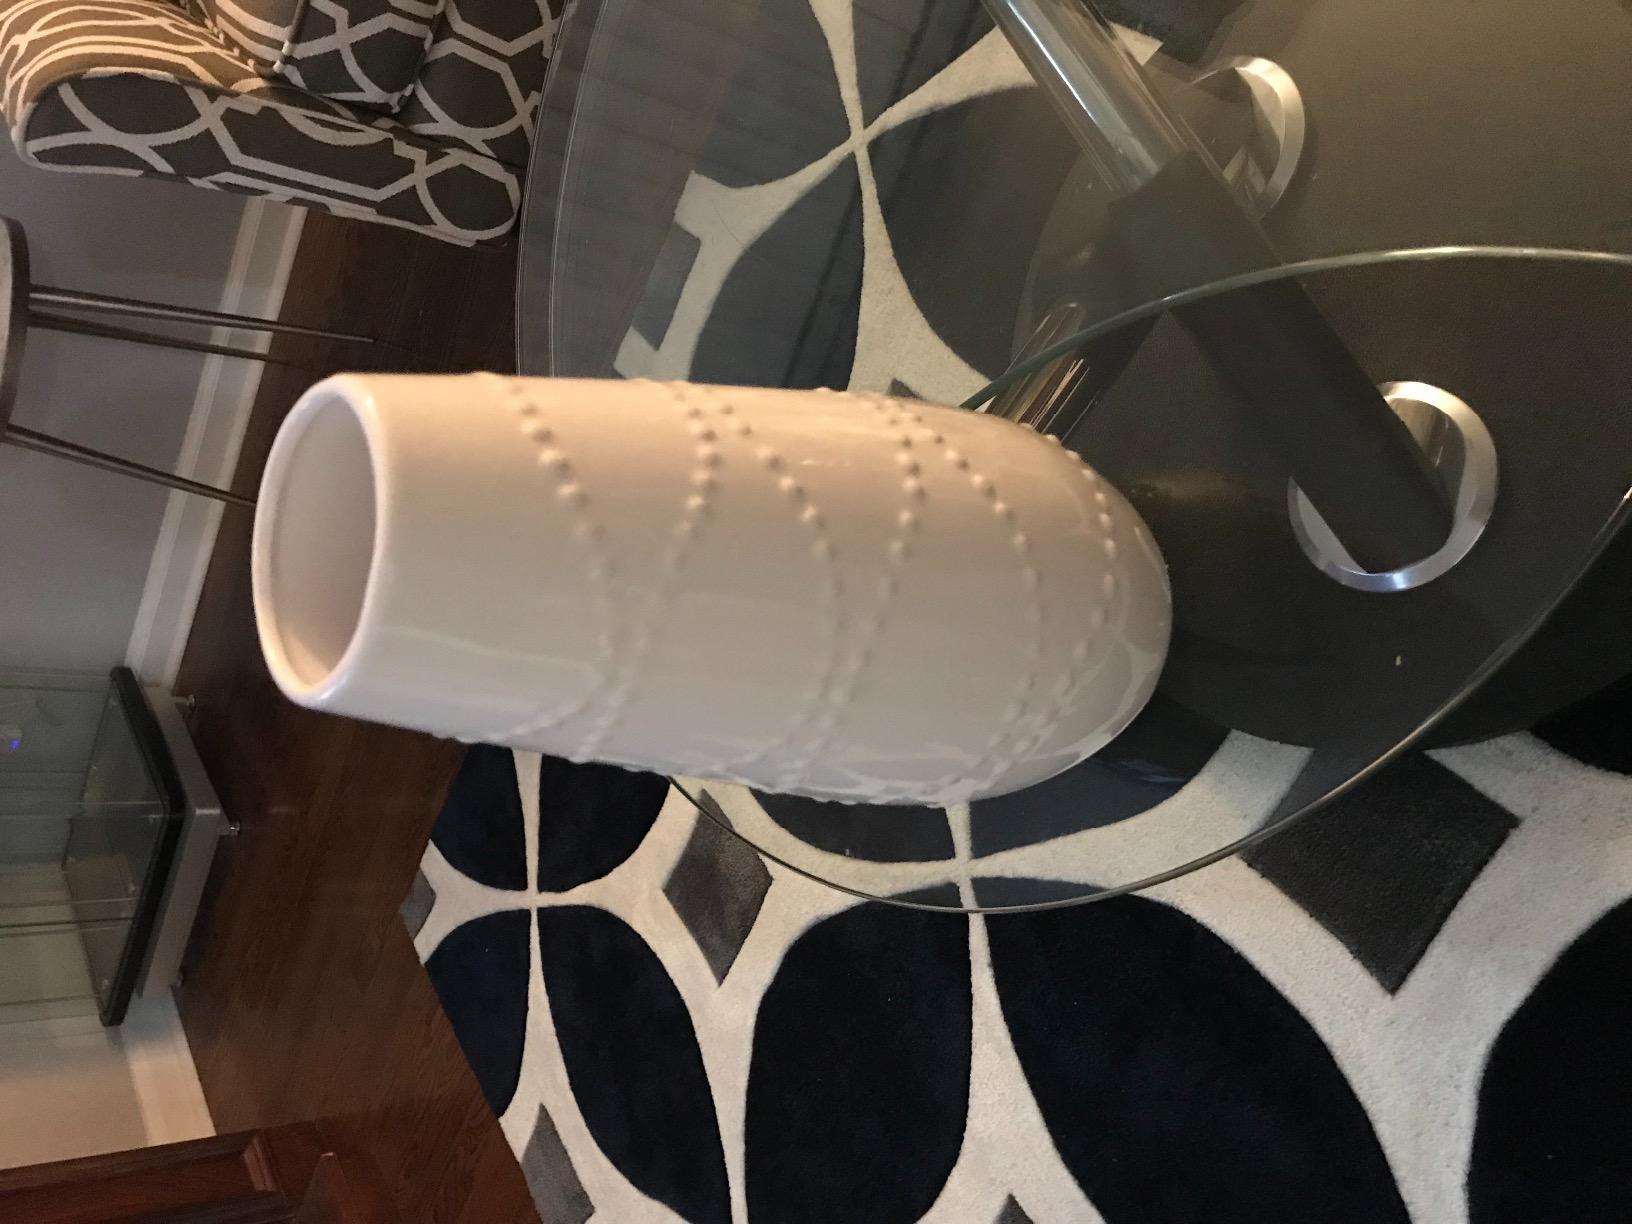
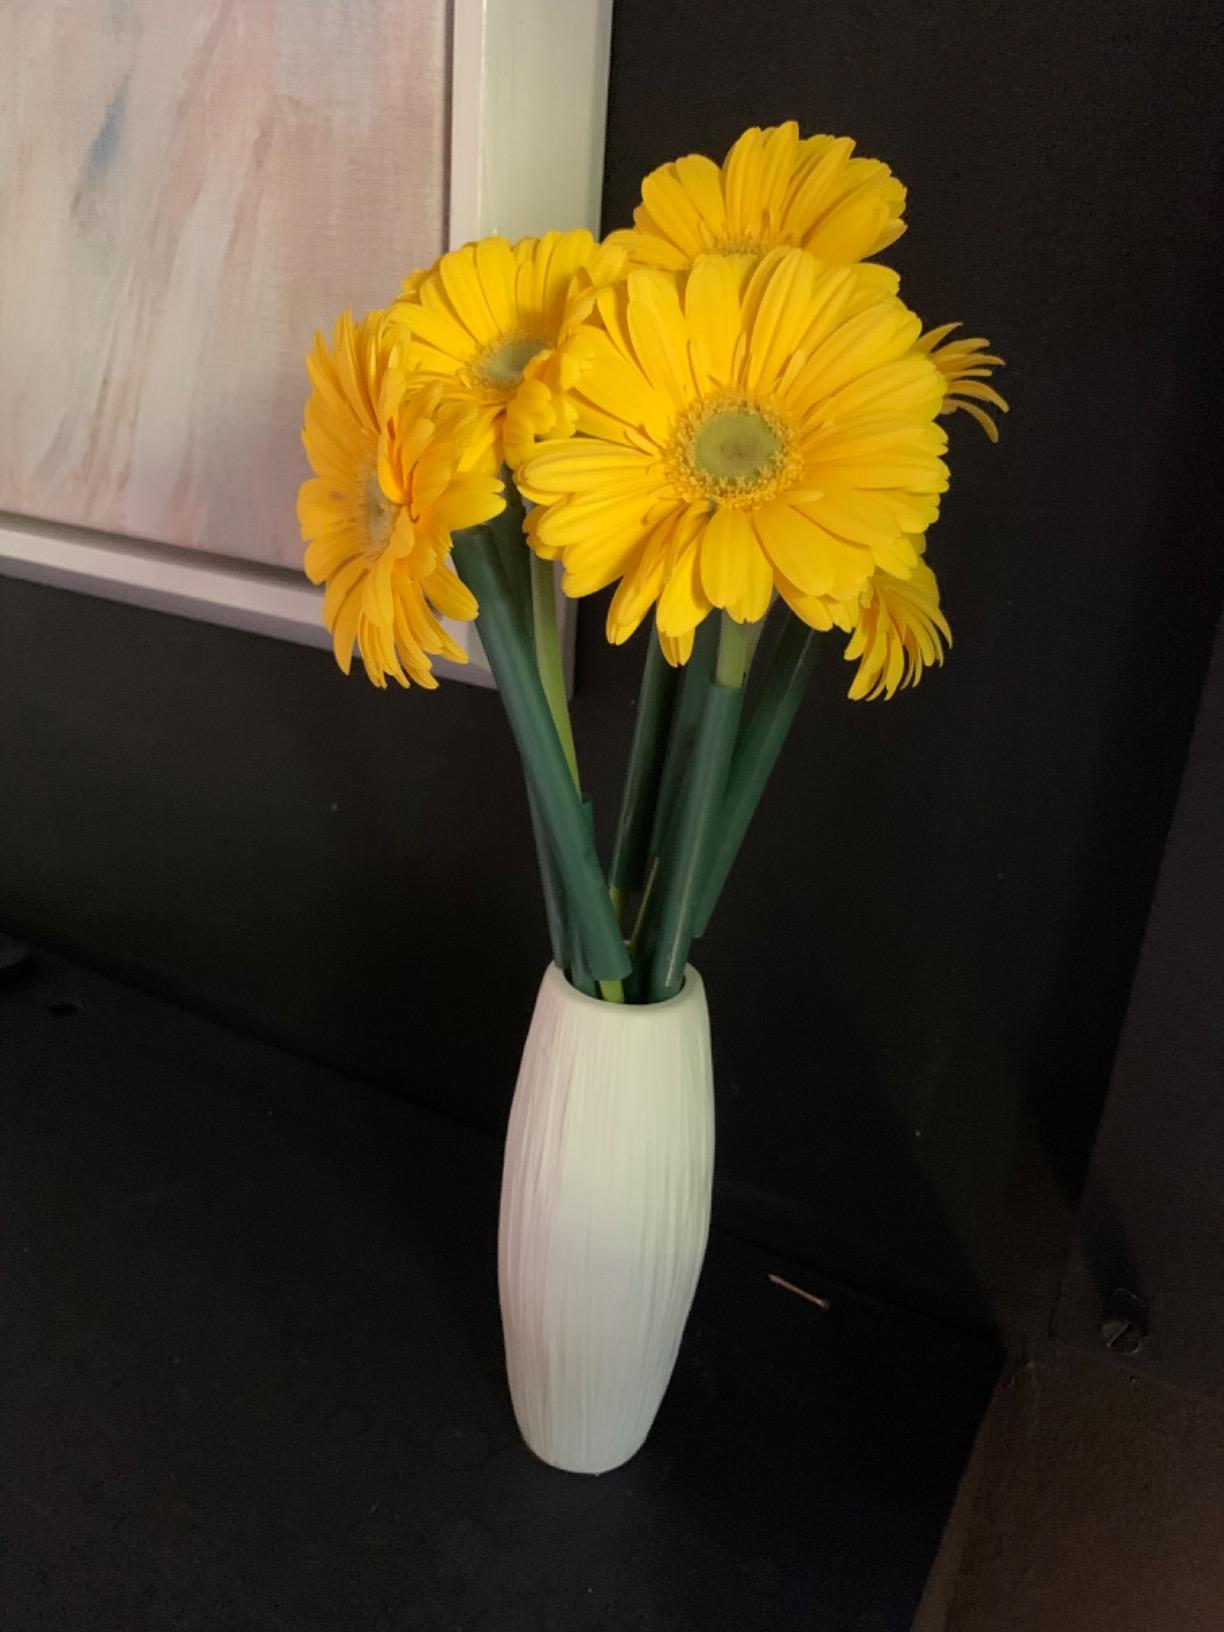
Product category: vase
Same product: no